St Andrew's Church, Aylestone

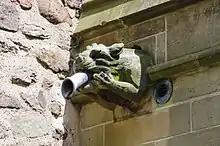
Gargoyle on the porch

The church is built of Triassic sandstone. The north aisle was added in the 13th century, as was the tower, which now has a broach spire. The 14th century saw the chancel, which is longer and wider than the nave, being built and the north aisle enlarged. The south aisle was added the following century and a clerestory was added.